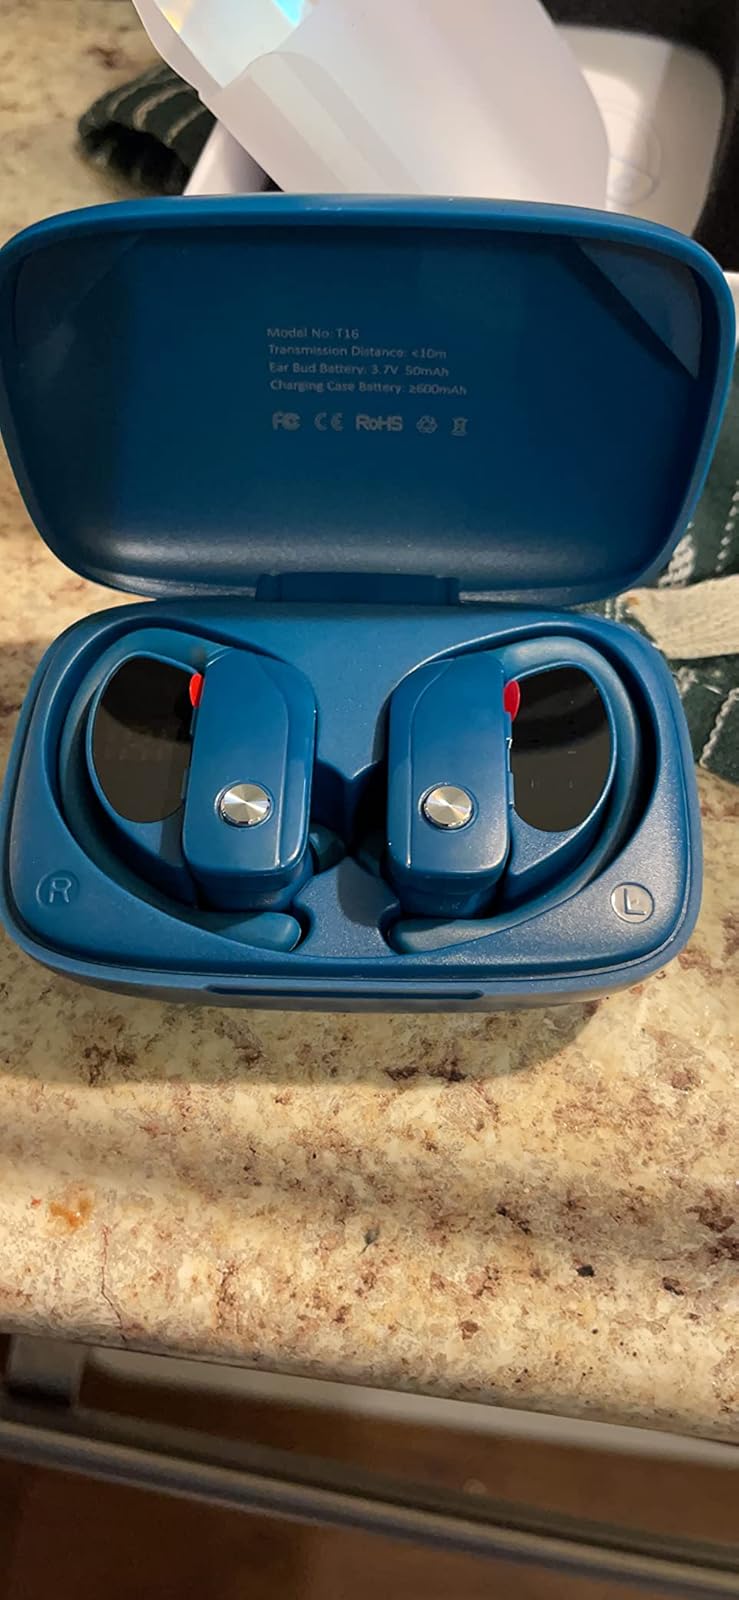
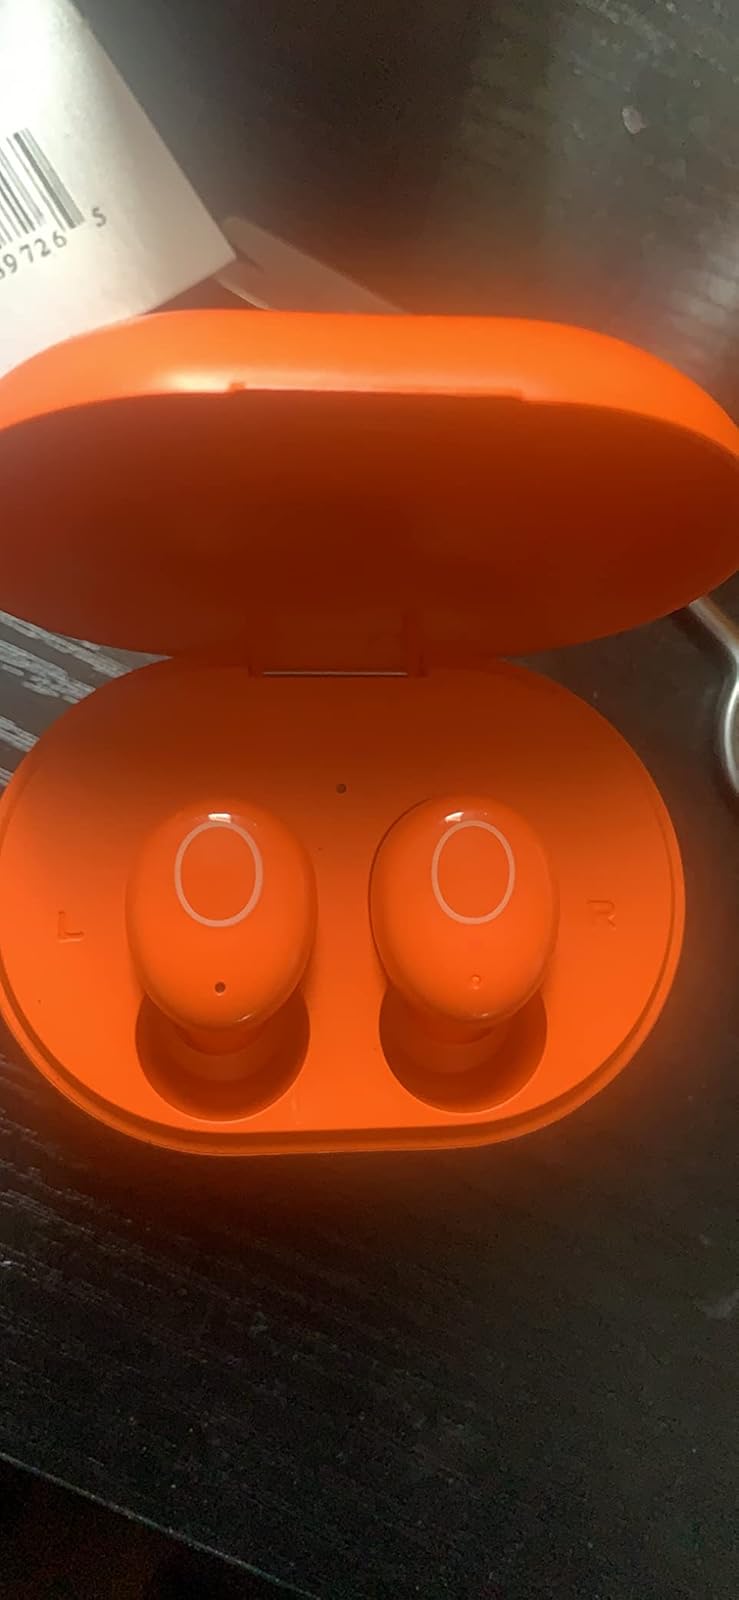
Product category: earbuds
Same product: no